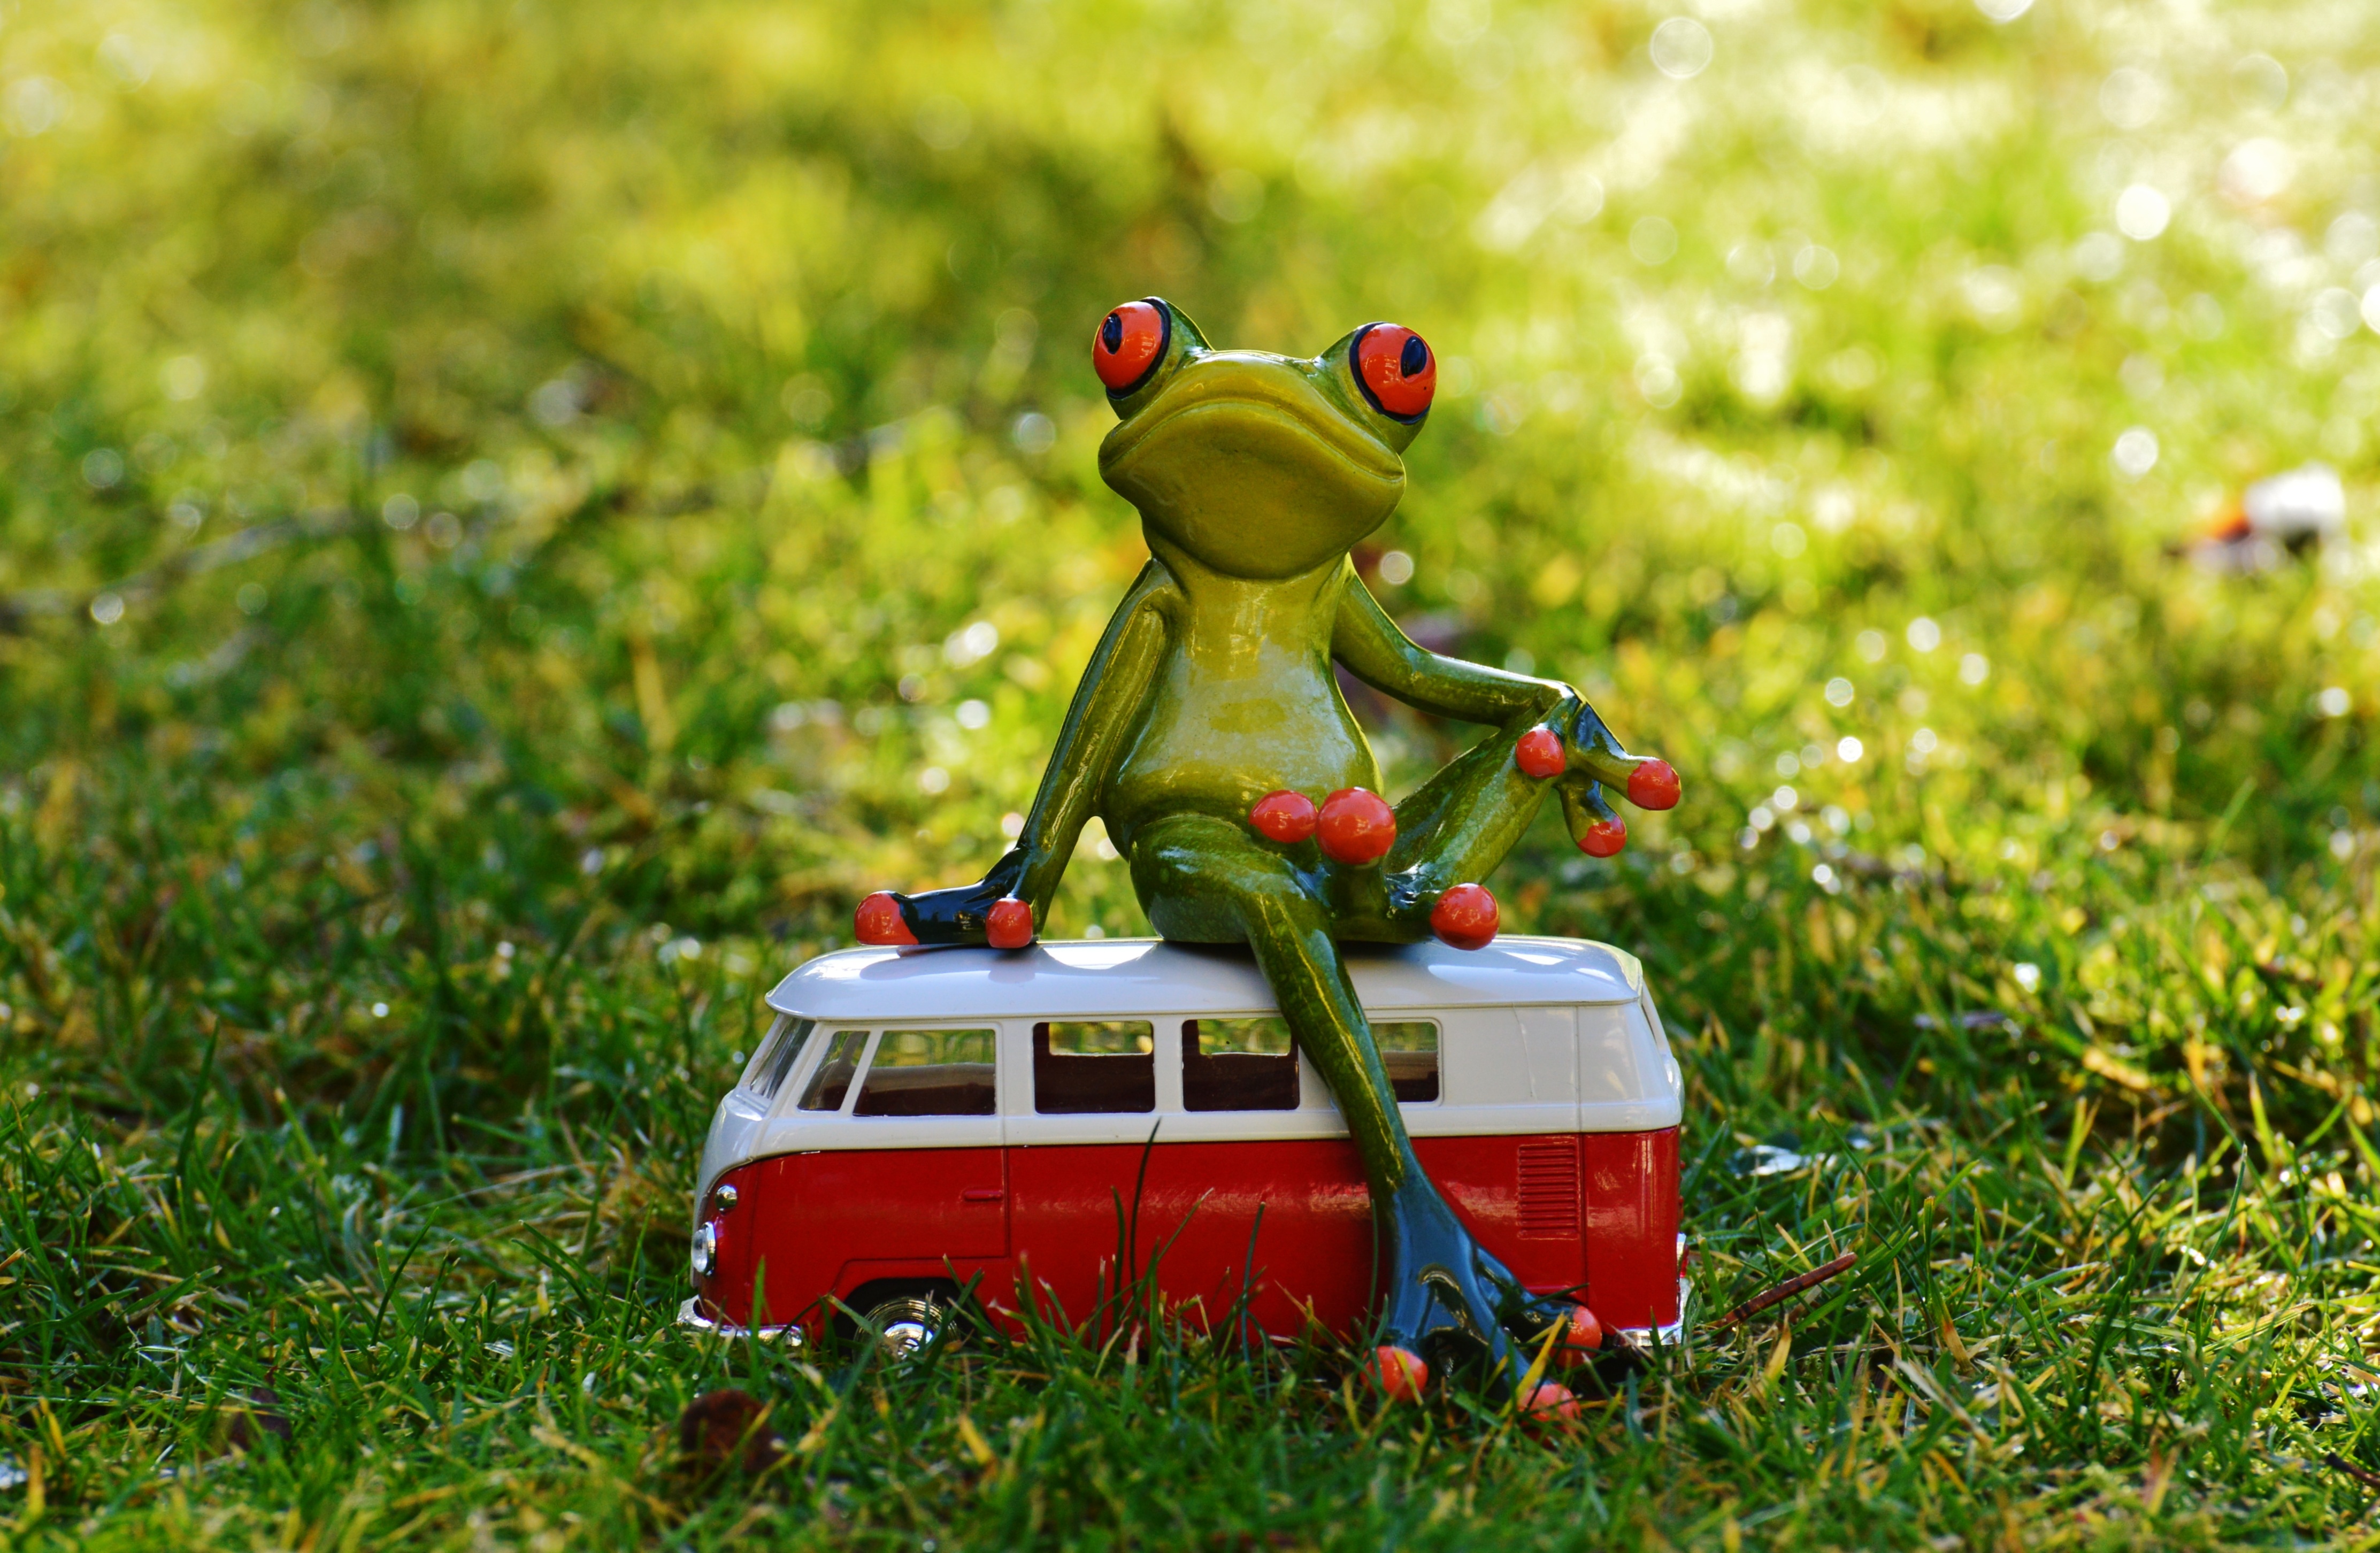
grass, lawn, sweet, flower, vw, volkswagen, animal, cute, travel, green, red, vehicle, holiday, auto, frog, amphibian, vw bus, camper, fun, figure, holidays, funny, bulli, cult, on the go, go away, model car, vw bulli, camping bus